Warm Up!

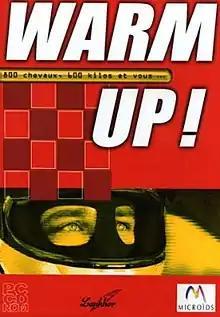
Original French cover art

Warm Up! is a 2000 single-player racing simulator developed by Lankhor and published by Microids for PlayStation and Windows.